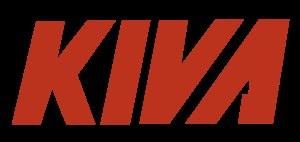
Kiva est une marque commerciale d'autofaucheuses. Le véhicule agricole lui-même est par extension couramment nommé un Kiva. Produite dans le Jura, cette autofaucheuse à trois roues a été particulièrement vendue et utilisée dans ce département.